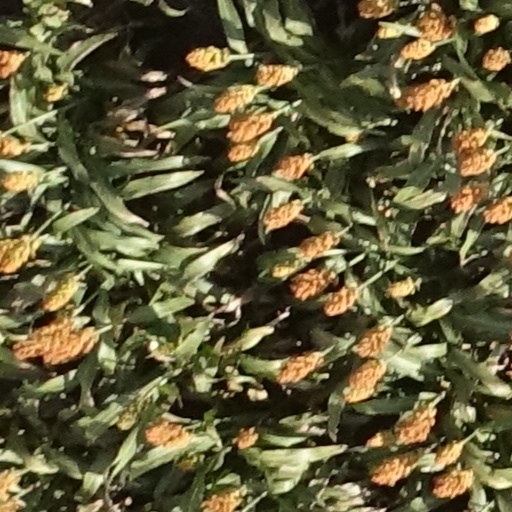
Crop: sorghum